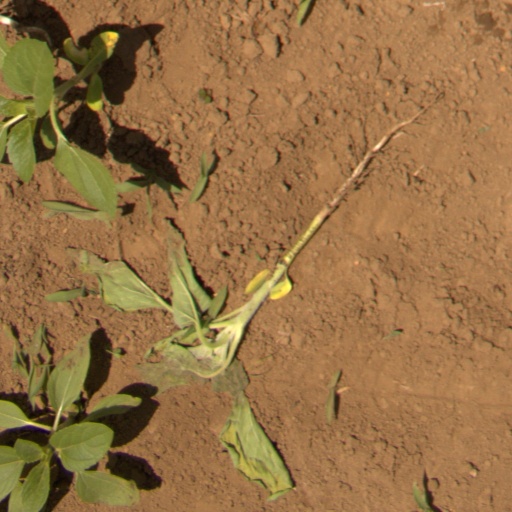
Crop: Jerusalem artichoke